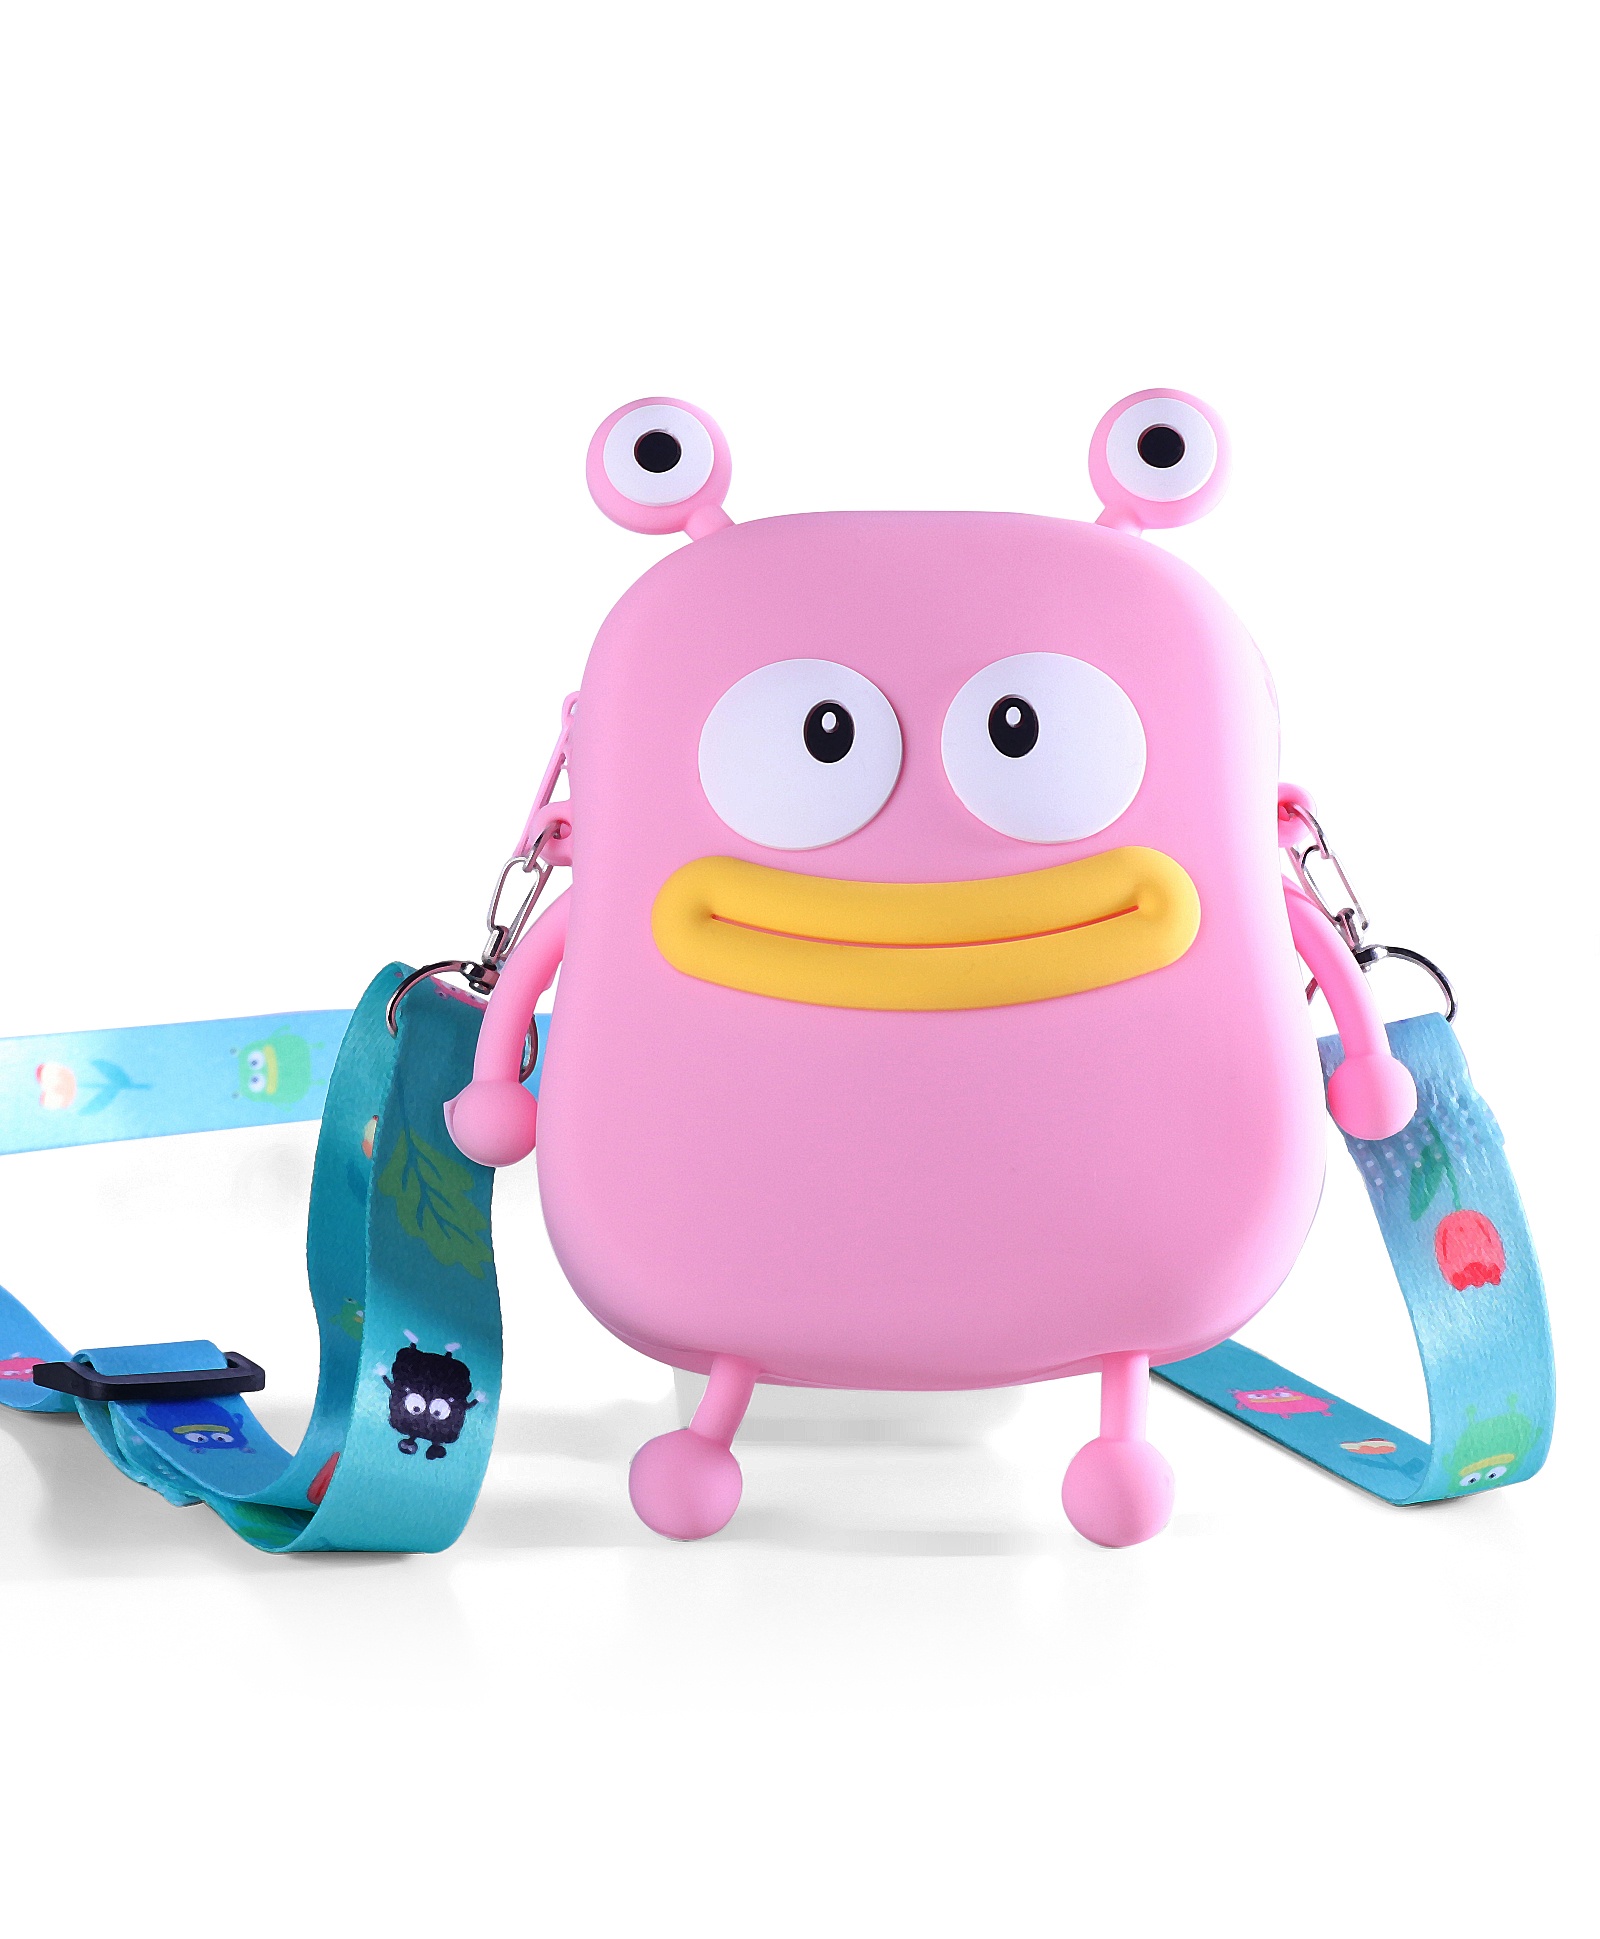
Betty Smile Silicone Sling Bag - Pink
Type - Sling Bag Age - 2 to 8 Years Material - Silicone Dimensions-Length 15cm, Breadth 10cm, Height 3cm Wash Care Instructions: Gentle Wash Items Included in Package: 1 Sling Bag
Brand: Kottage Kulture
Category: Apparel & Accessories > Handbags, Wallets & Cases > Handbags > School Bags